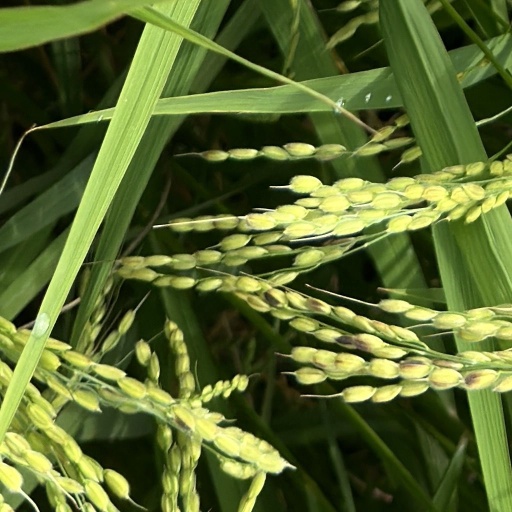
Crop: rice